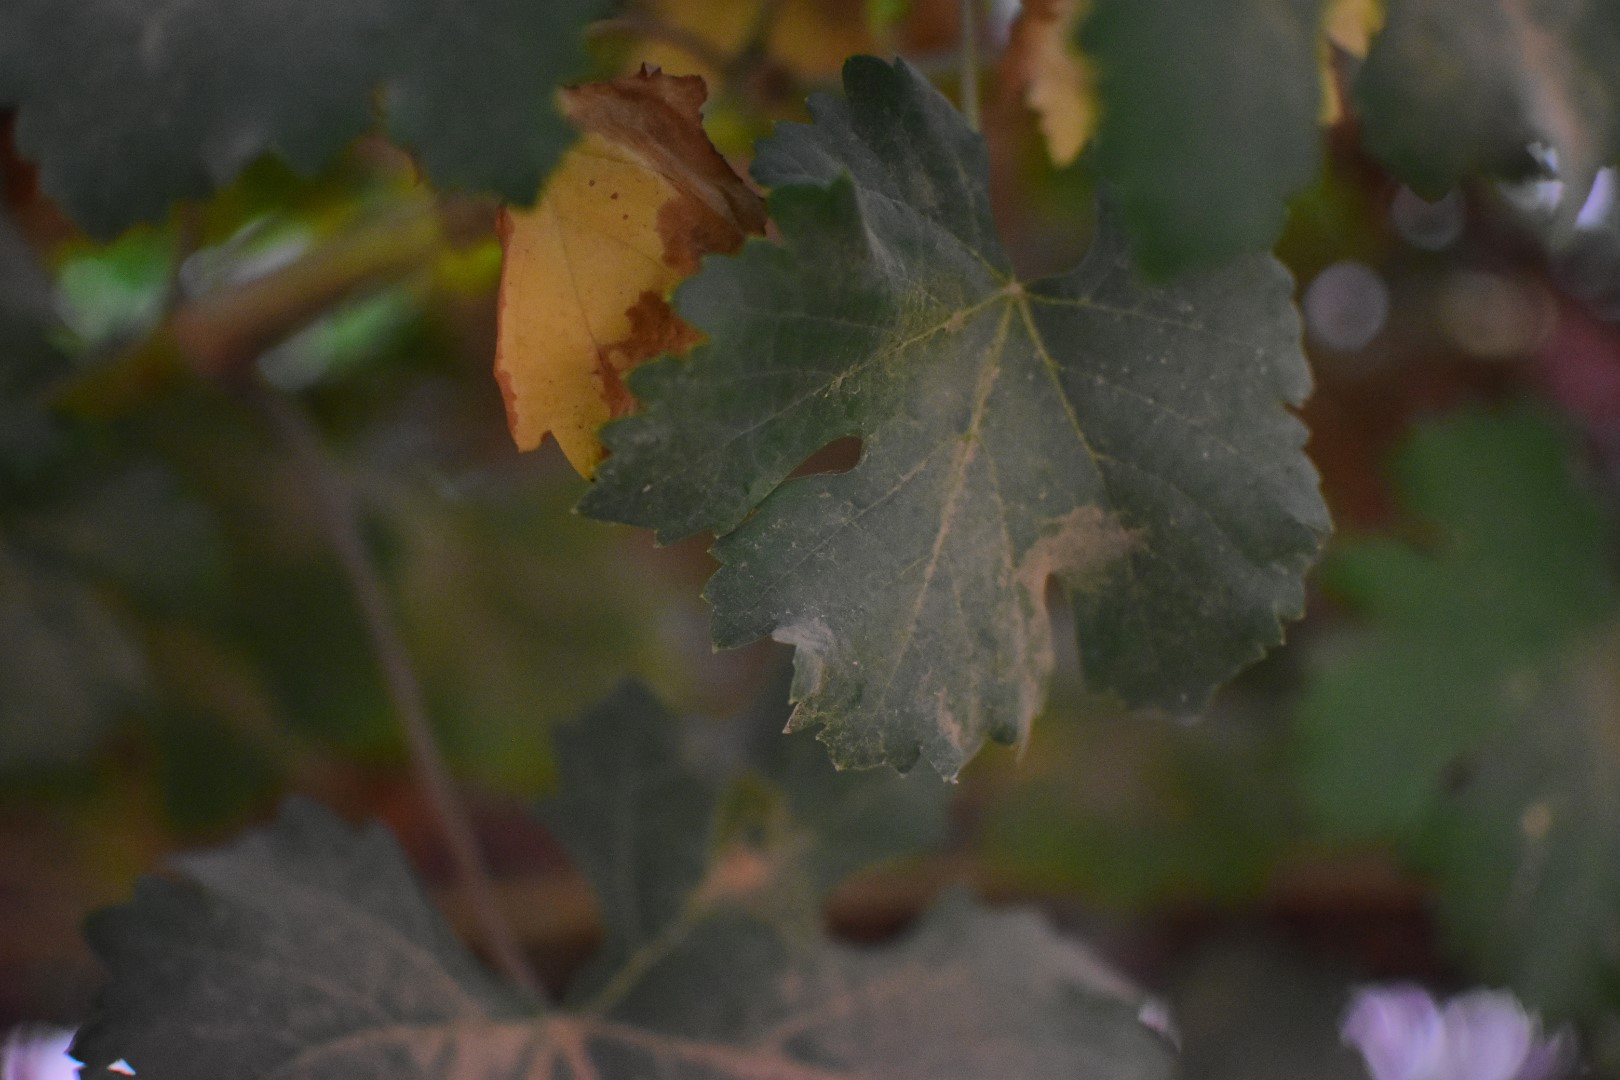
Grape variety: Aswud Balad